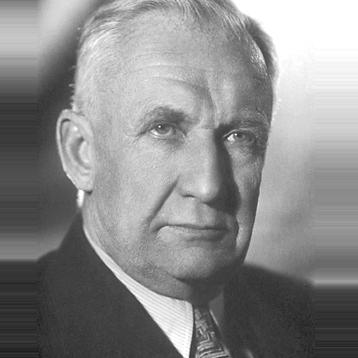
Age: 62